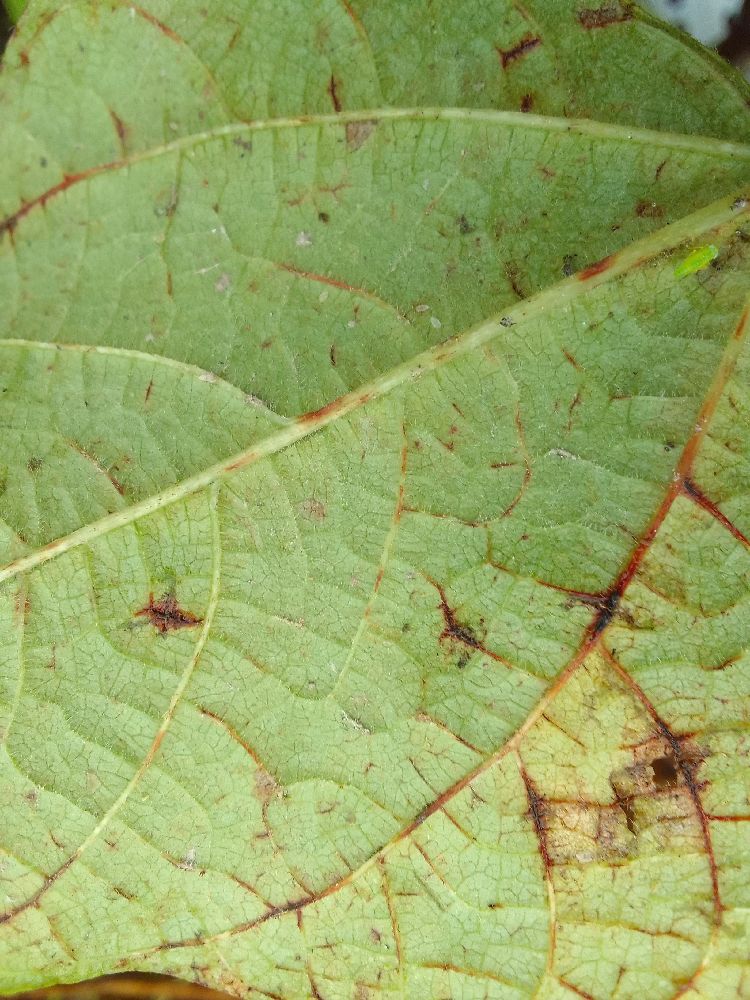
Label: anthracnose